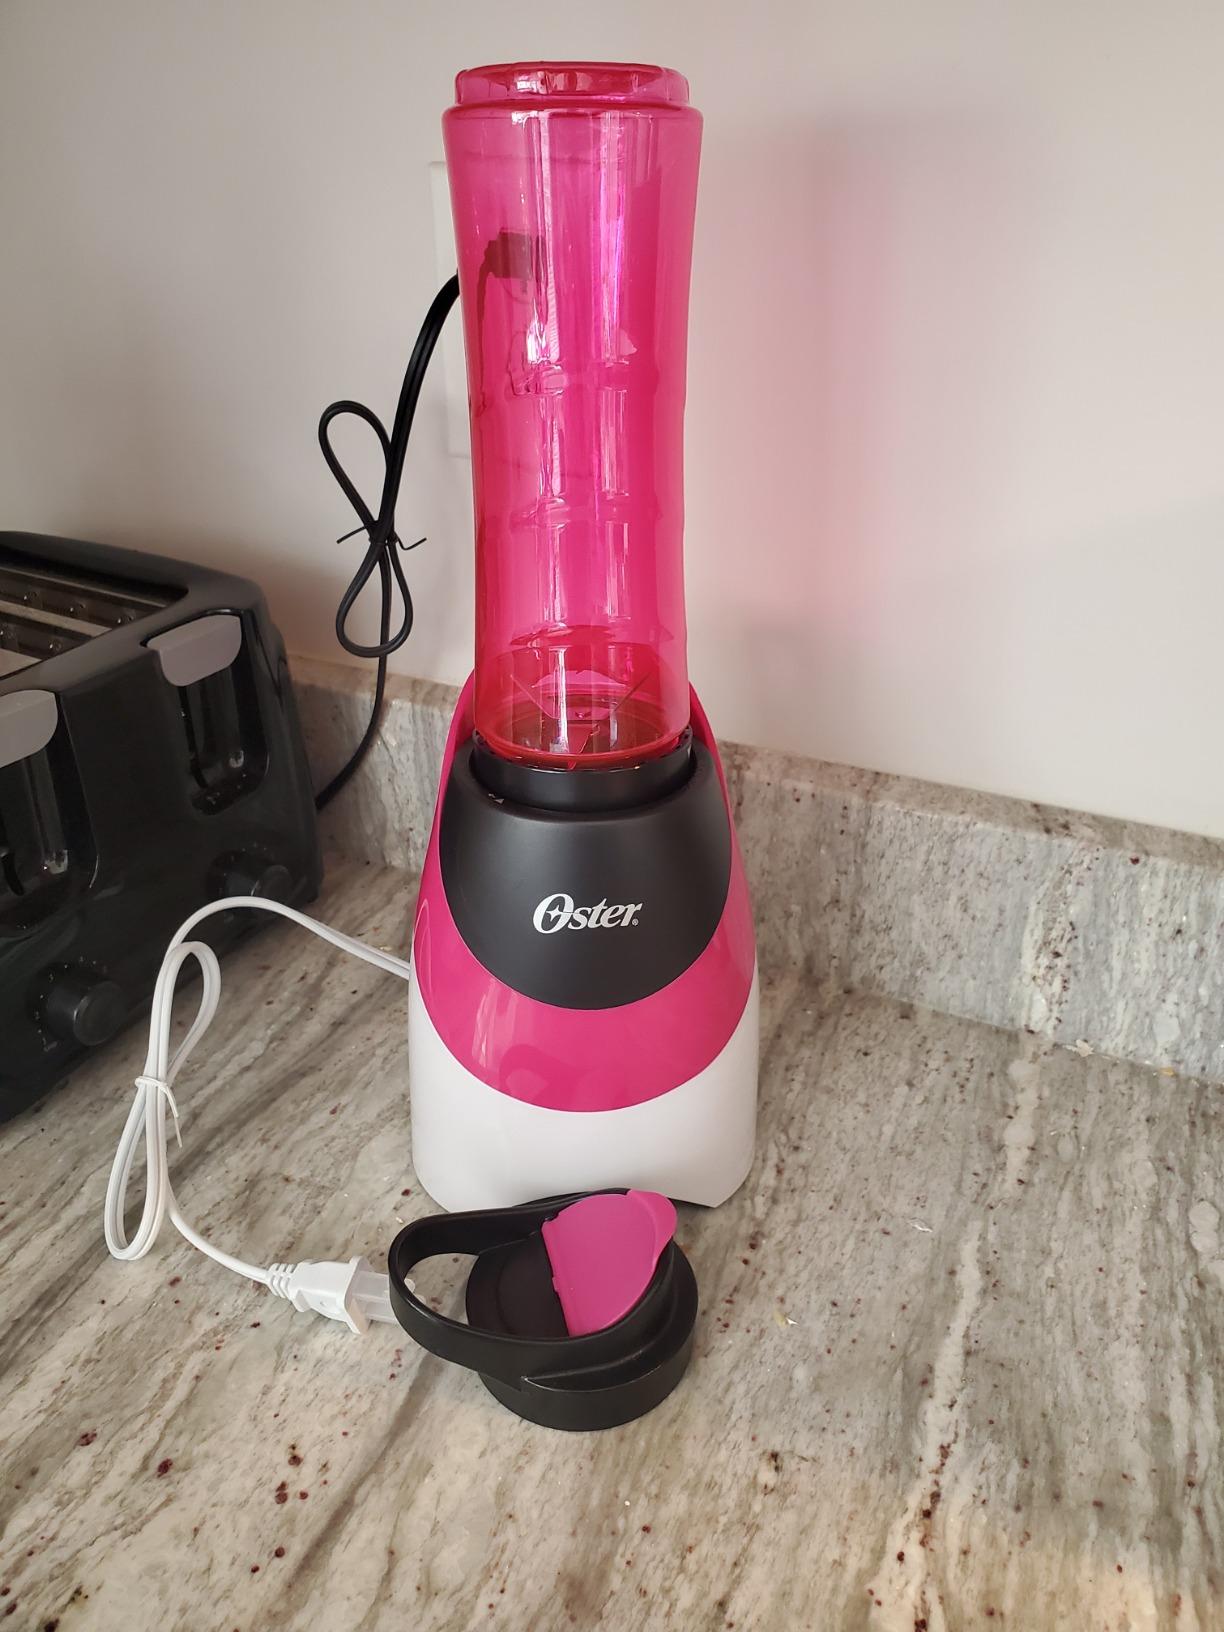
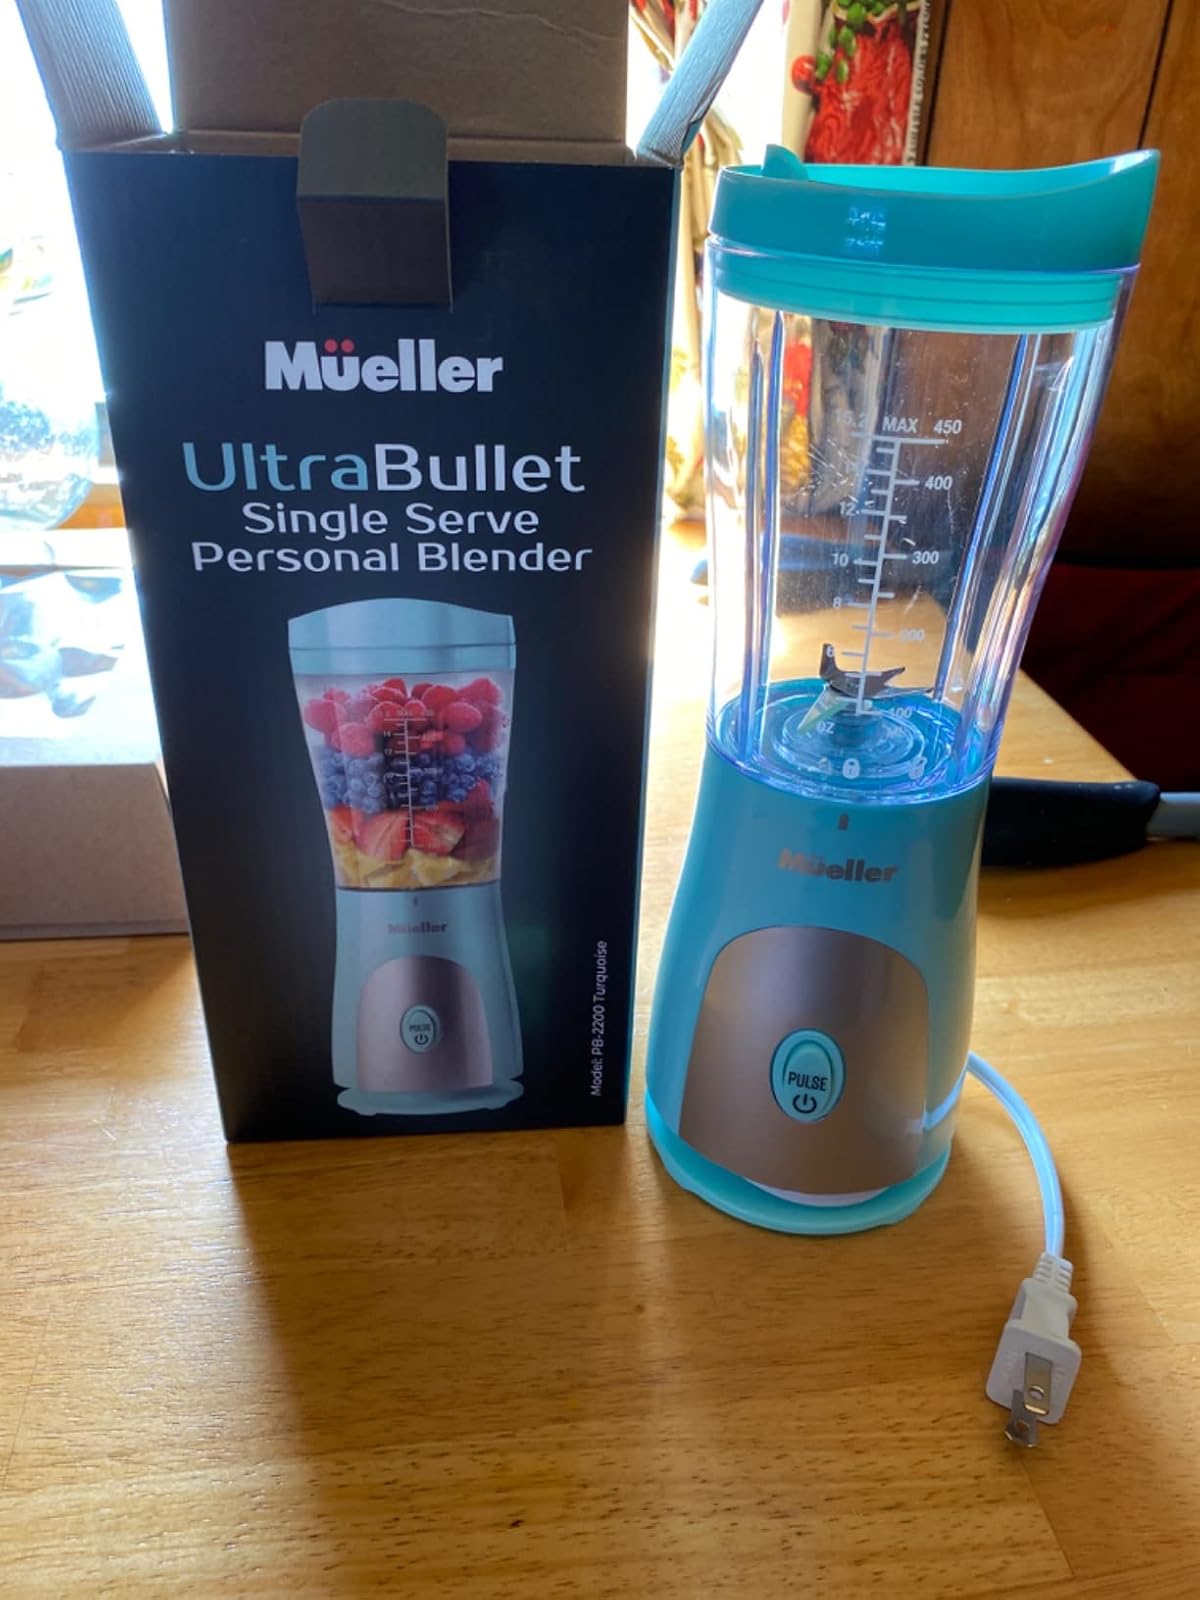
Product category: items_blender
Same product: no